Anglo-French War (1778–1783)

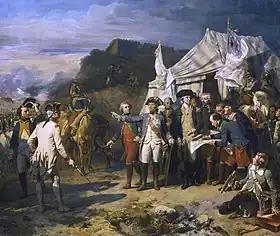
This scene precedes taking the city of Yorktown. Generals gathered in front of their tent decorated with French and American flags to give instructions to lead to victory. This table shows Rochambeau accompanied Washington on the left, giving orders; Lafayette, bareheaded, appears behind

In April 1779 France and Spain signed the Convention of Aranjuez, which laid out a summary of Bourbon War aims. Spain sought to recover Gibraltar and Minorca, Mobile and Pensacola in Florida, and to expel the British from Spanish Central America by ending their right to cut logwood in the Bay of Honduras and the coast of Campeche. France declared that her aims were to expel the British from the Newfoundland fishery, to end restrictions on French sovereignty over Dunkirk, to regain free trade in India, to recover Senegal and Dominica, and to restore the Treaty of Utrecht provisions relating to the Anglo-French commerce.